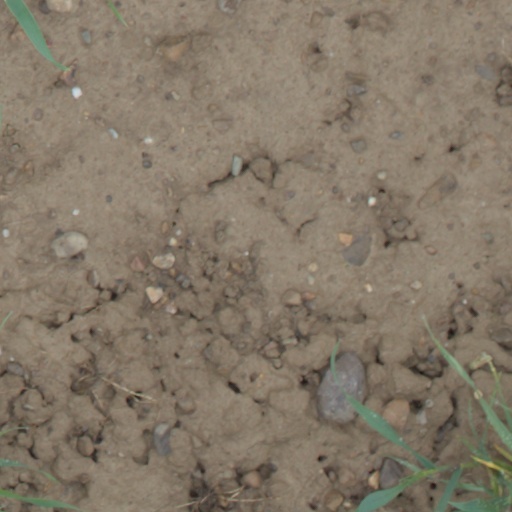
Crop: wheat